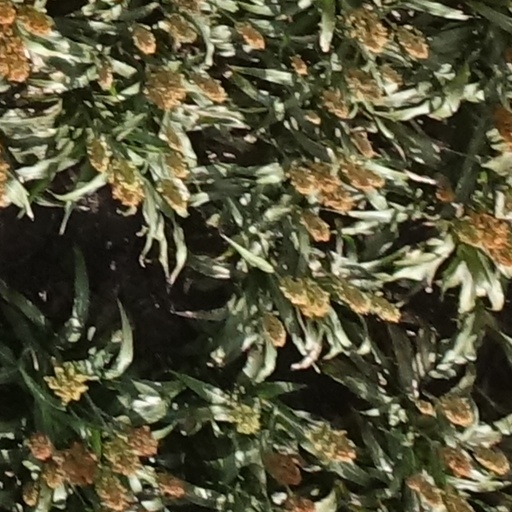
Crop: sorghum